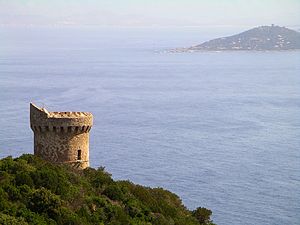
Korsikas historie
To af de mange genovesiske udkigstårne, som præger Korsikas kyster.
De ældste spor af mennesker på øen stammer fra tiden omkring 6-750 f.Kr. På det tidspunkt levede en gruppe nær det nuværende Bonifacio som jægere og kvægavlere. Plantedyrkning blev derimod først kendt i slutningen af det 3. årtusinde f.Kr. Brugen af bronze kendes fra det 2. årtusinde f.Kr., og jernalderen begynder så småt i det sidste årtusinde f.Kr. Urbefolkningen på Korsika bestod – som mange steder i Europa – formentlig af iberer, som dog med tiden er blevet blandet med forskellige andre folkeslag.